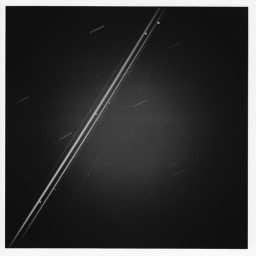
This is a long exposure of about 10 minutes of the night sky and a plane landing over the house.